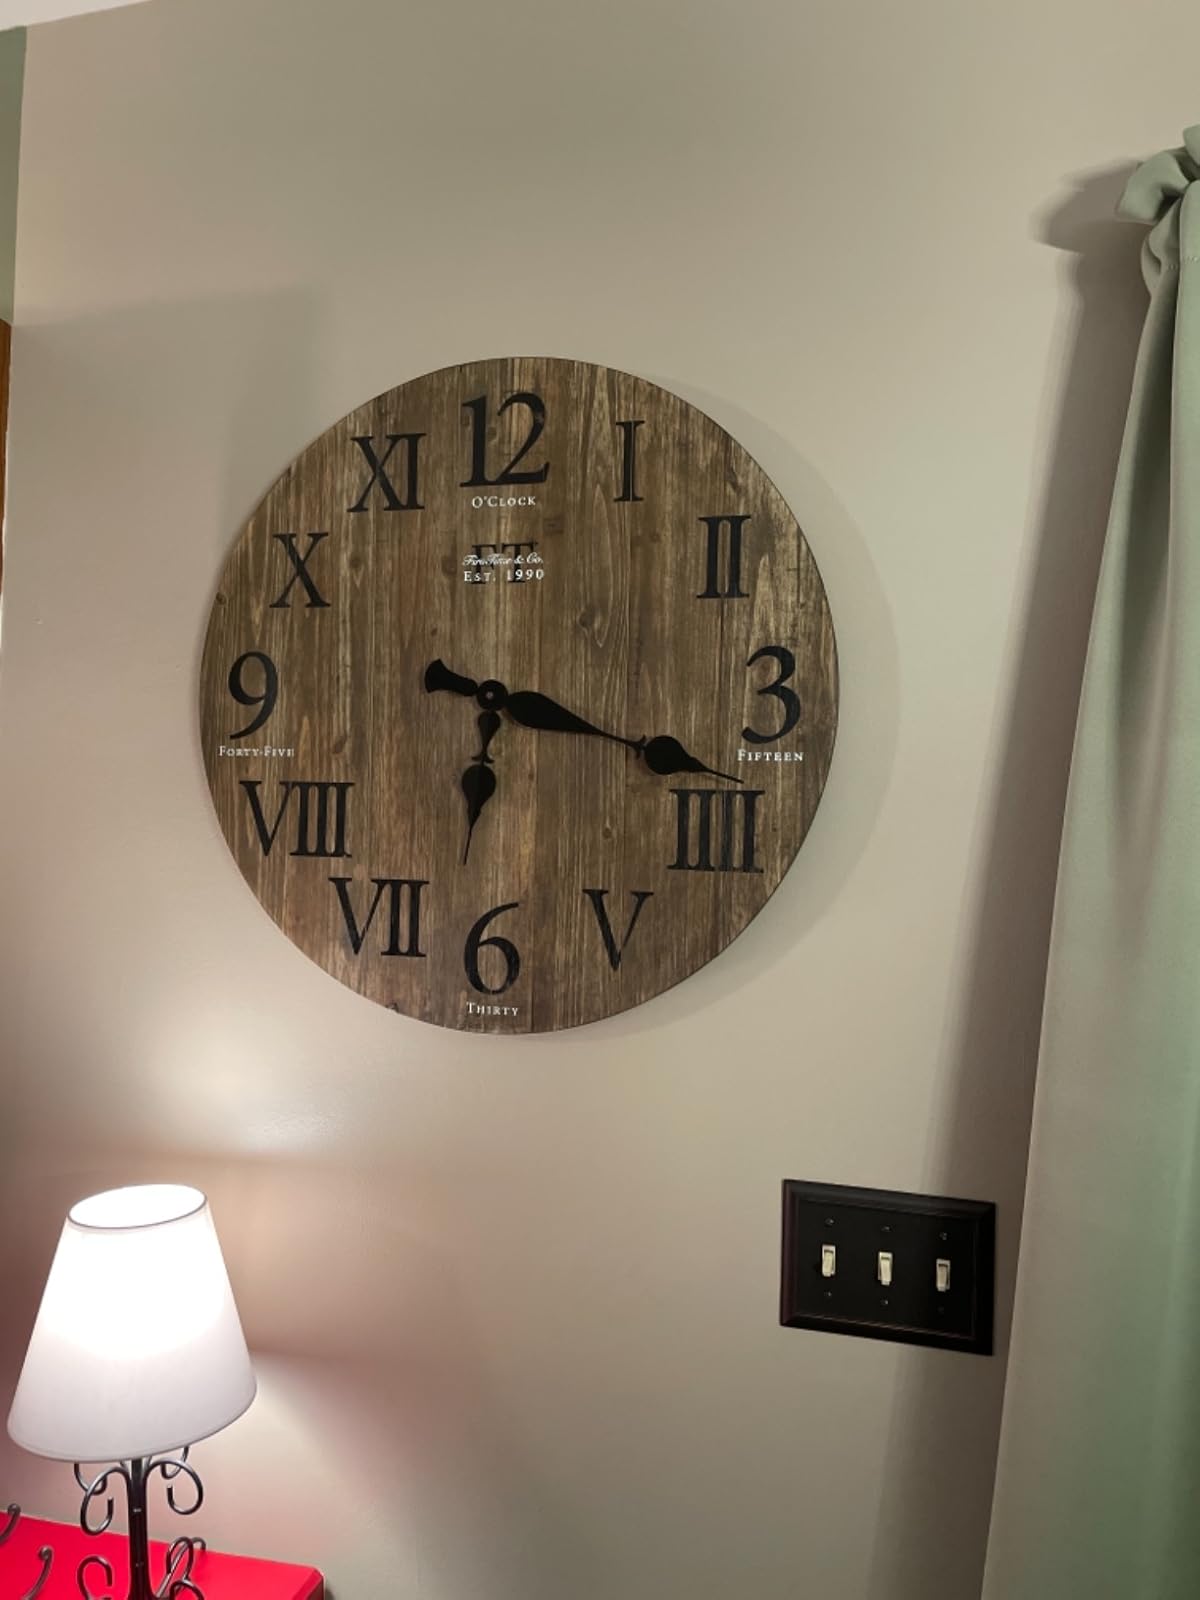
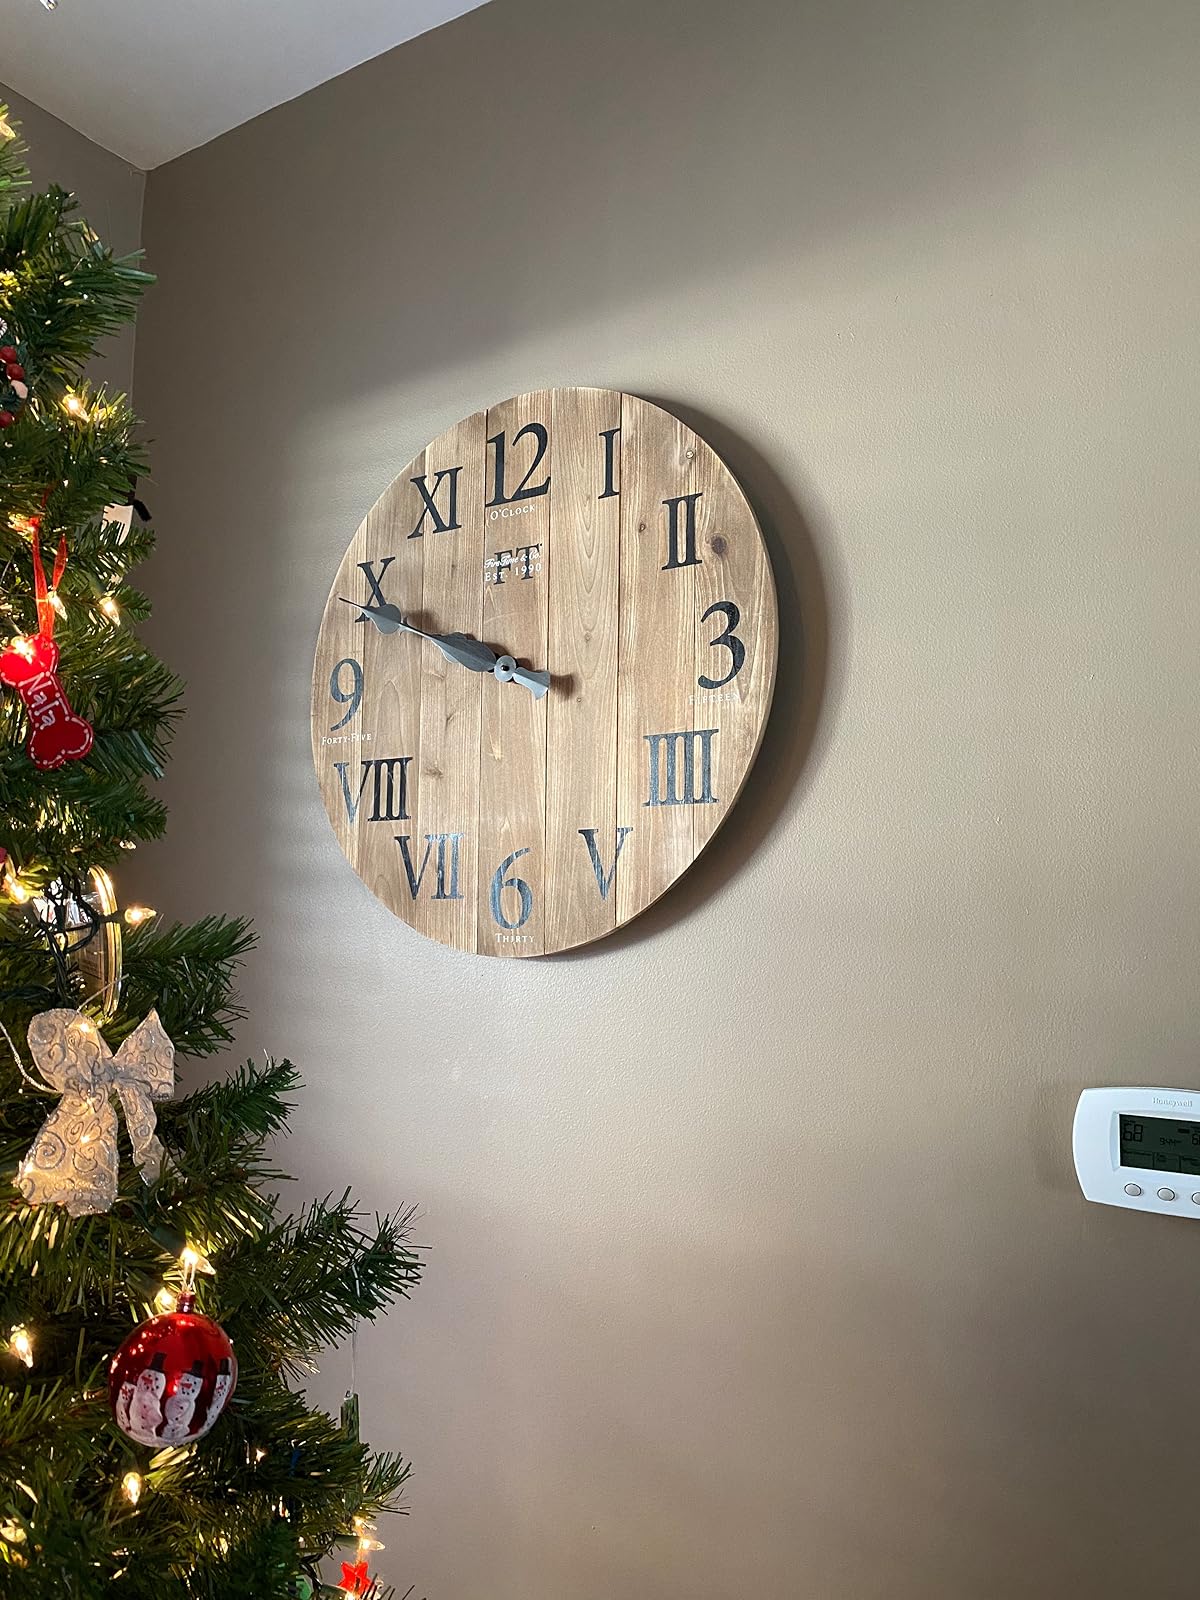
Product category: clock
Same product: yes